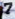
Number: 7